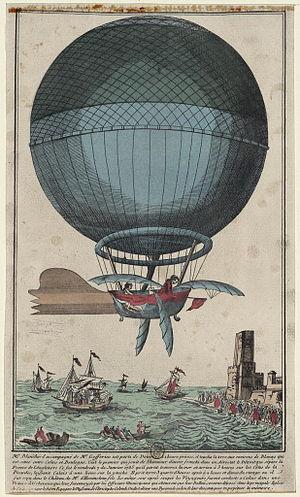
Mr. Blanchard accompagné de Mr. Gefferies est parti de Douvres à 2 heure précise, il touche la terre aux environs de Blanay qui est situé entre Calais et Boulogne (....) Première traversée de la Manche en ballon à gaz, le 7 janvier 1785.